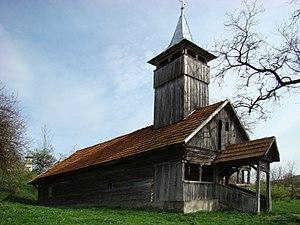
Noșlac est une commune du județ d'Alba, Roumanie qui compte 1 661 habitants.